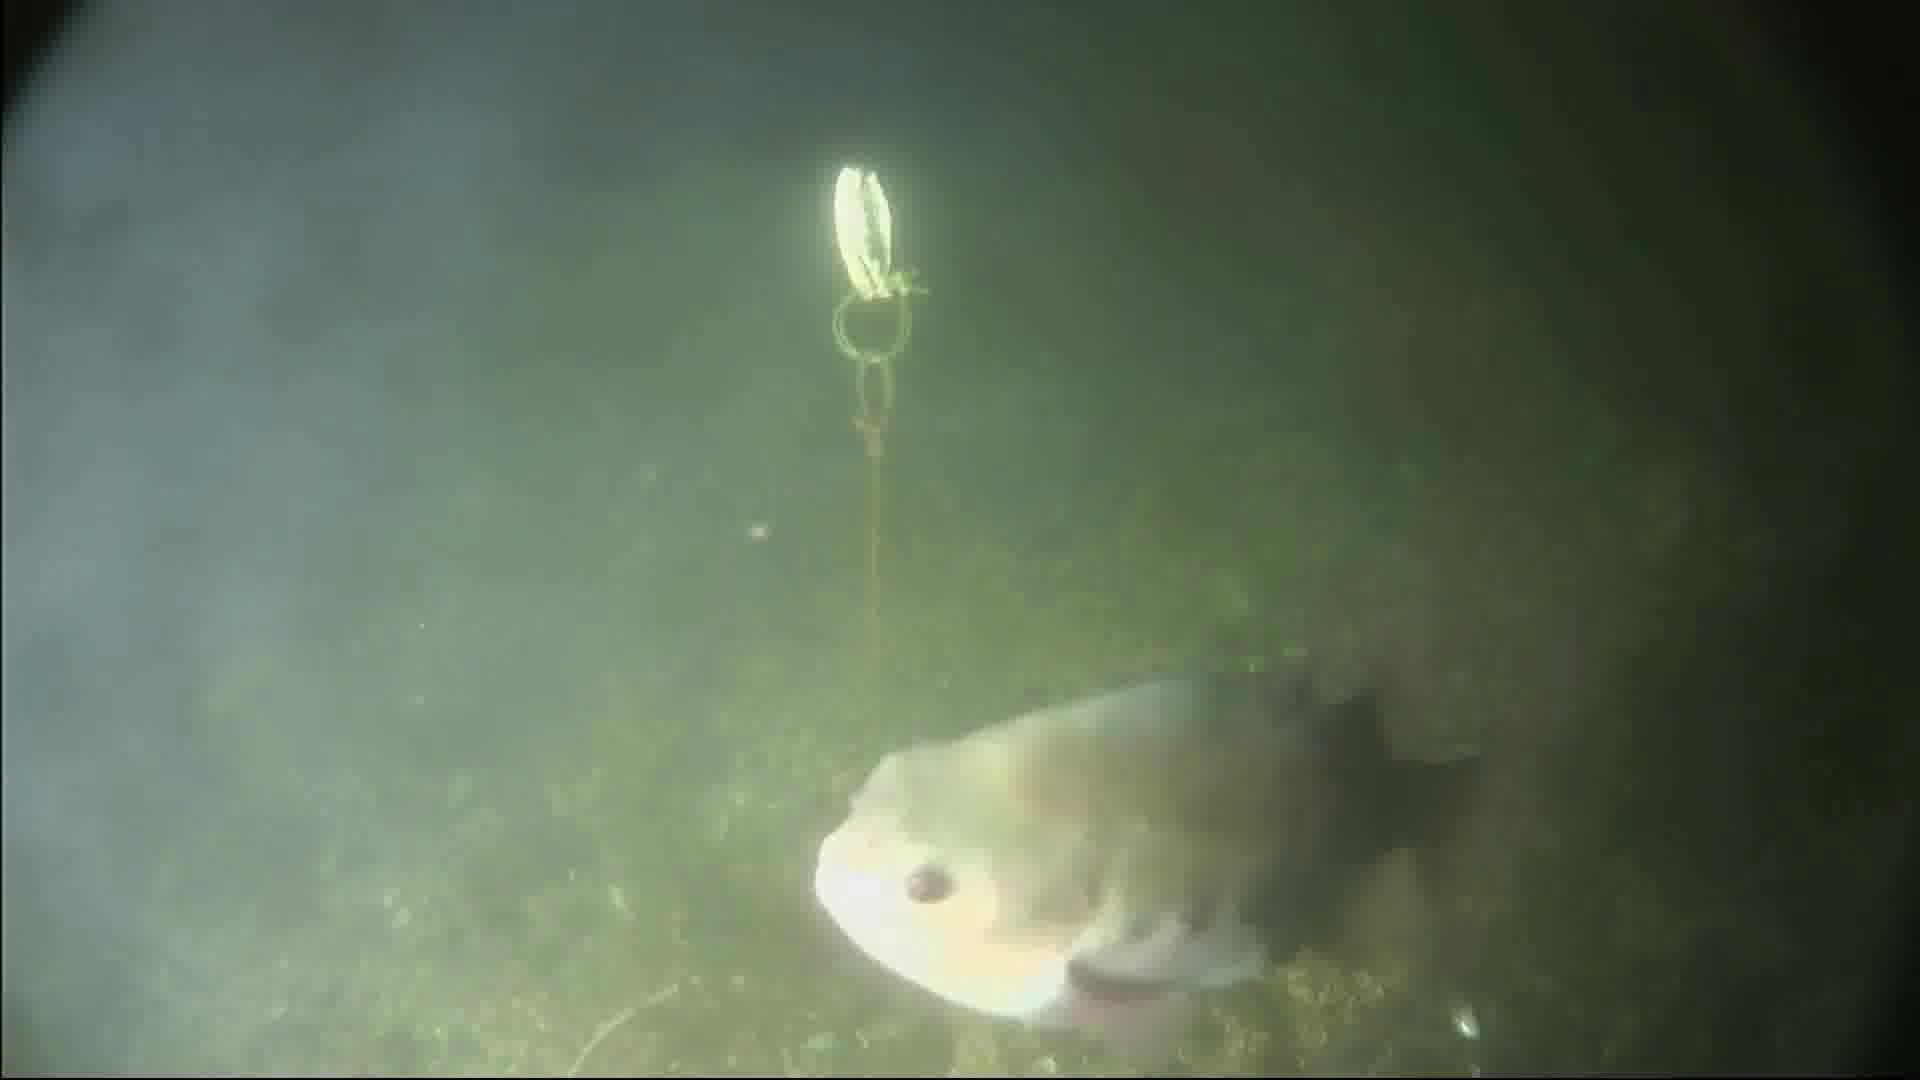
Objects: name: fish